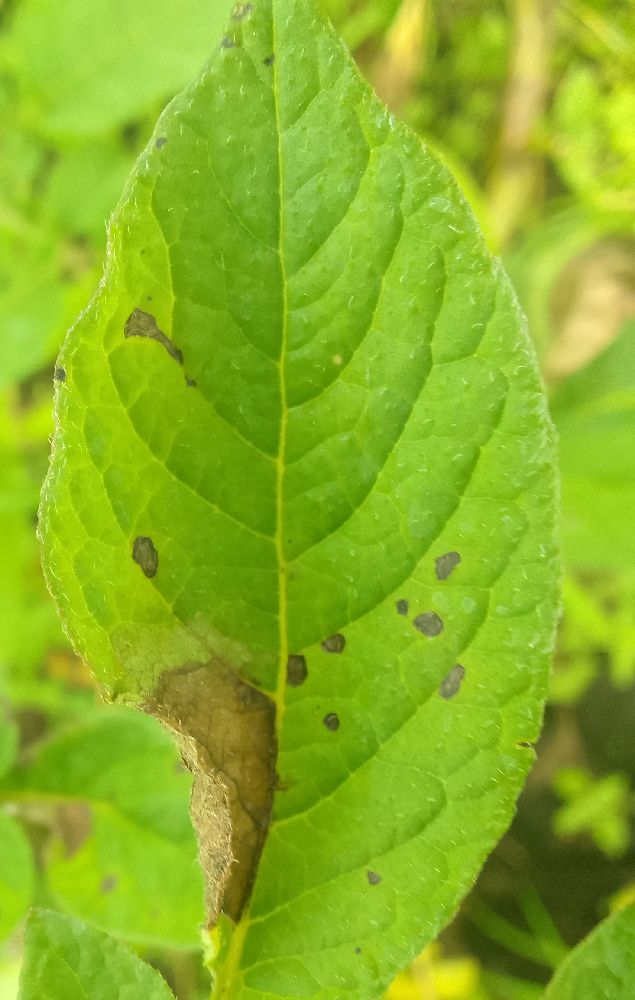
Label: Late blight